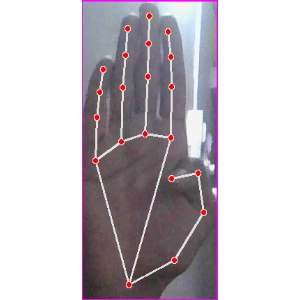
अक्षर: झ